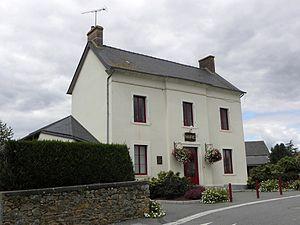
Mairie de Bréal-sous-Vitré (35).
Bréal-sous-Vitré est une commune française située dans le département d'Ille-et-Vilaine en région Bretagne, peuplée de 646 habitants.